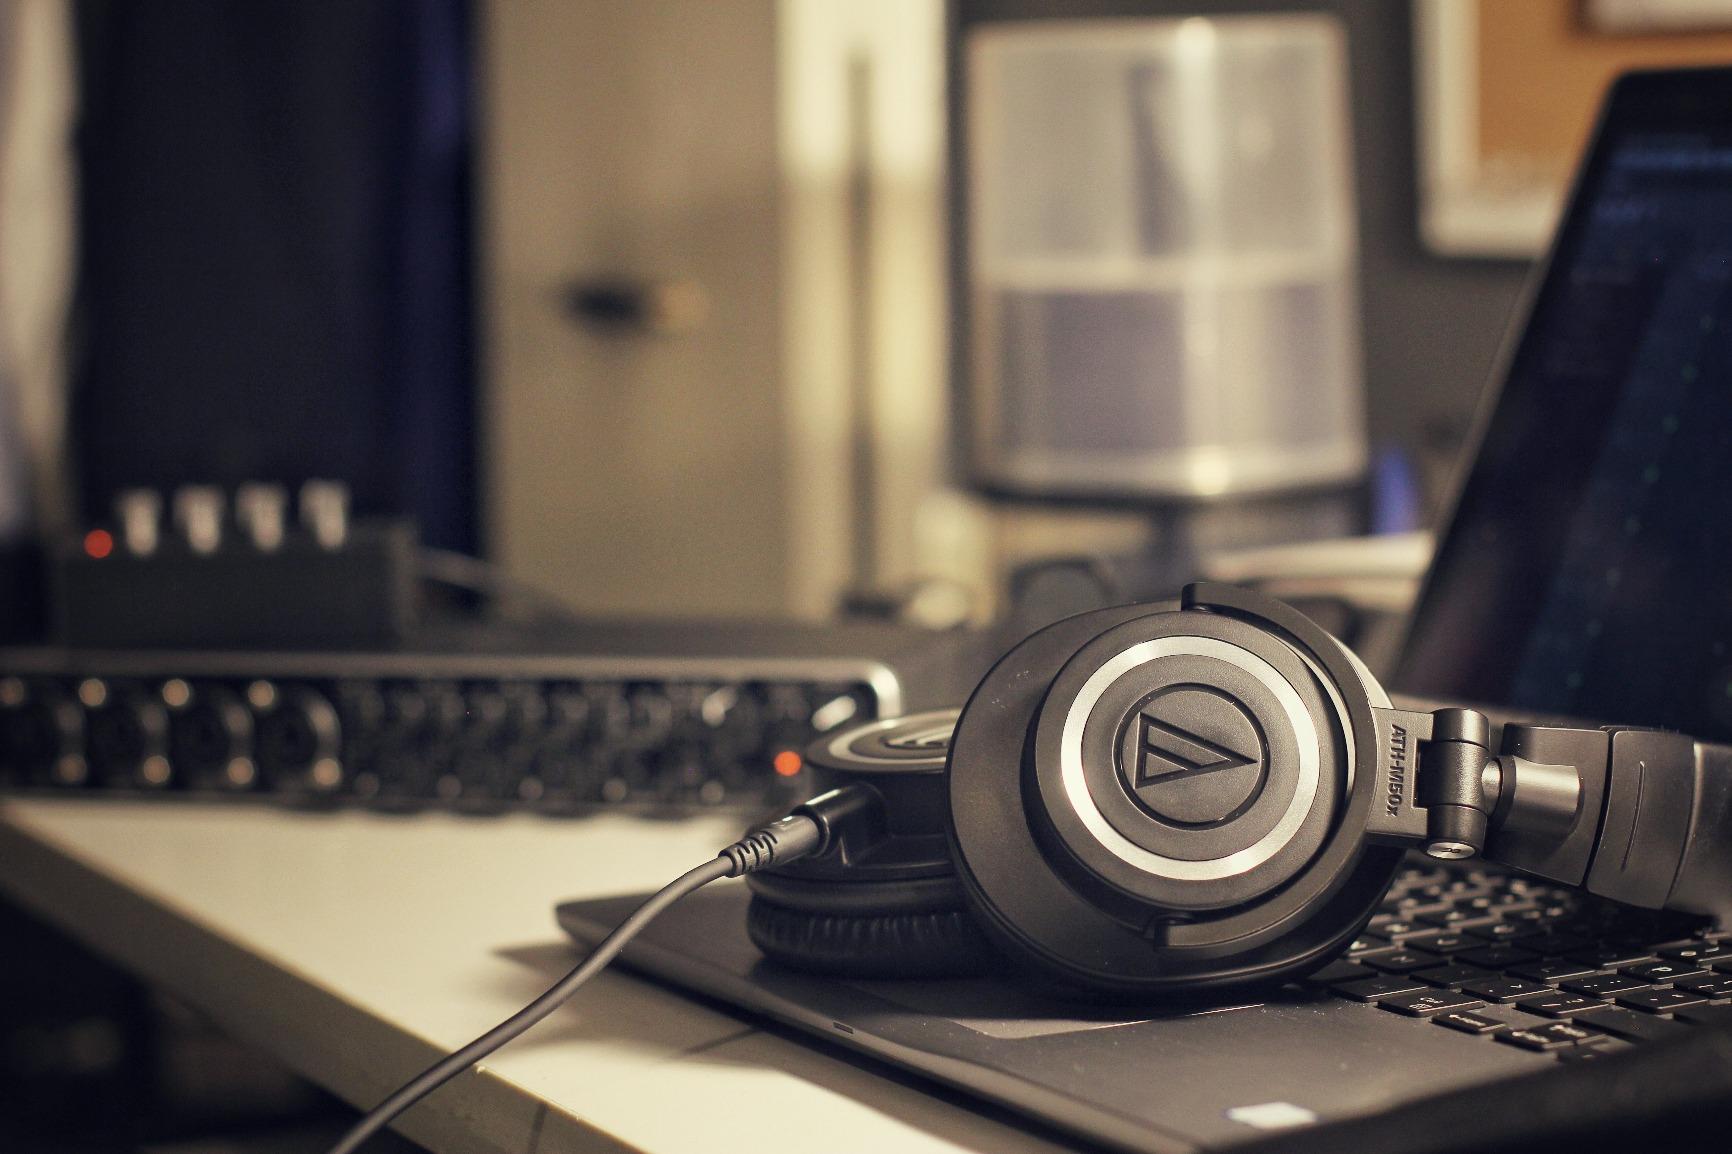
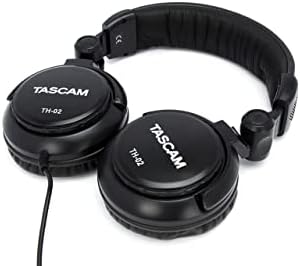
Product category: headphones
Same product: no